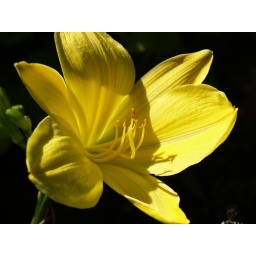
Beautiful yellow flower in the morning sun